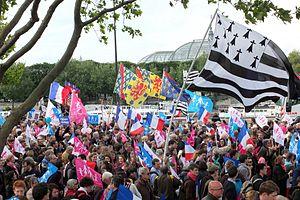
La manif pour tous , rassemblement du 26 mai aux invalides.
La Manif pour tous est le principal collectif d'associations à l'origine des plus importantes manifestations et d'actions d'opposition à la loi ouvrant le mariage et l'adoption aux couples de personnes de même sexe en France. Depuis la promulgation de la loi en mai 2013, les revendications du collectif se sont élargies de l'opposition au mariage homosexuel et à l'« homoparentalité », à la défense de la famille et au rejet de l'enseignement des études de genre, qualifiées de « théorie du genre ».